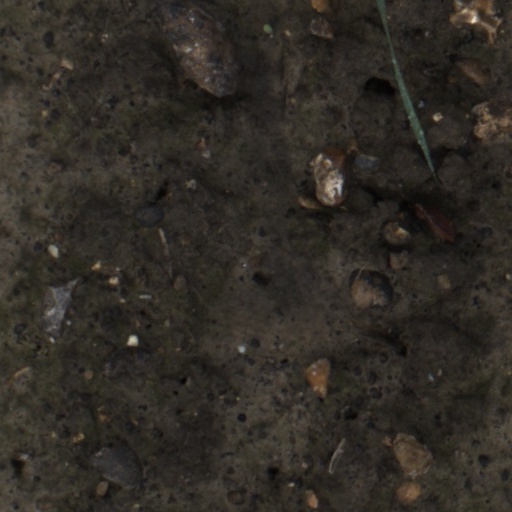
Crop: wheat